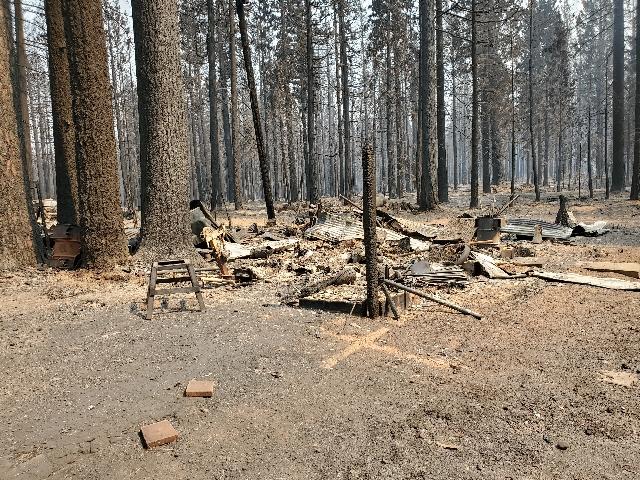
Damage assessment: destroyed